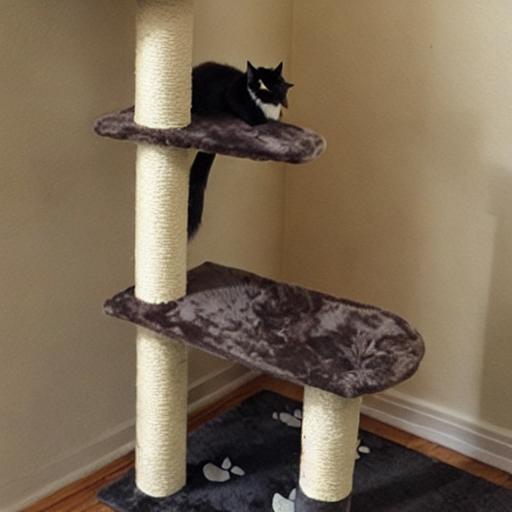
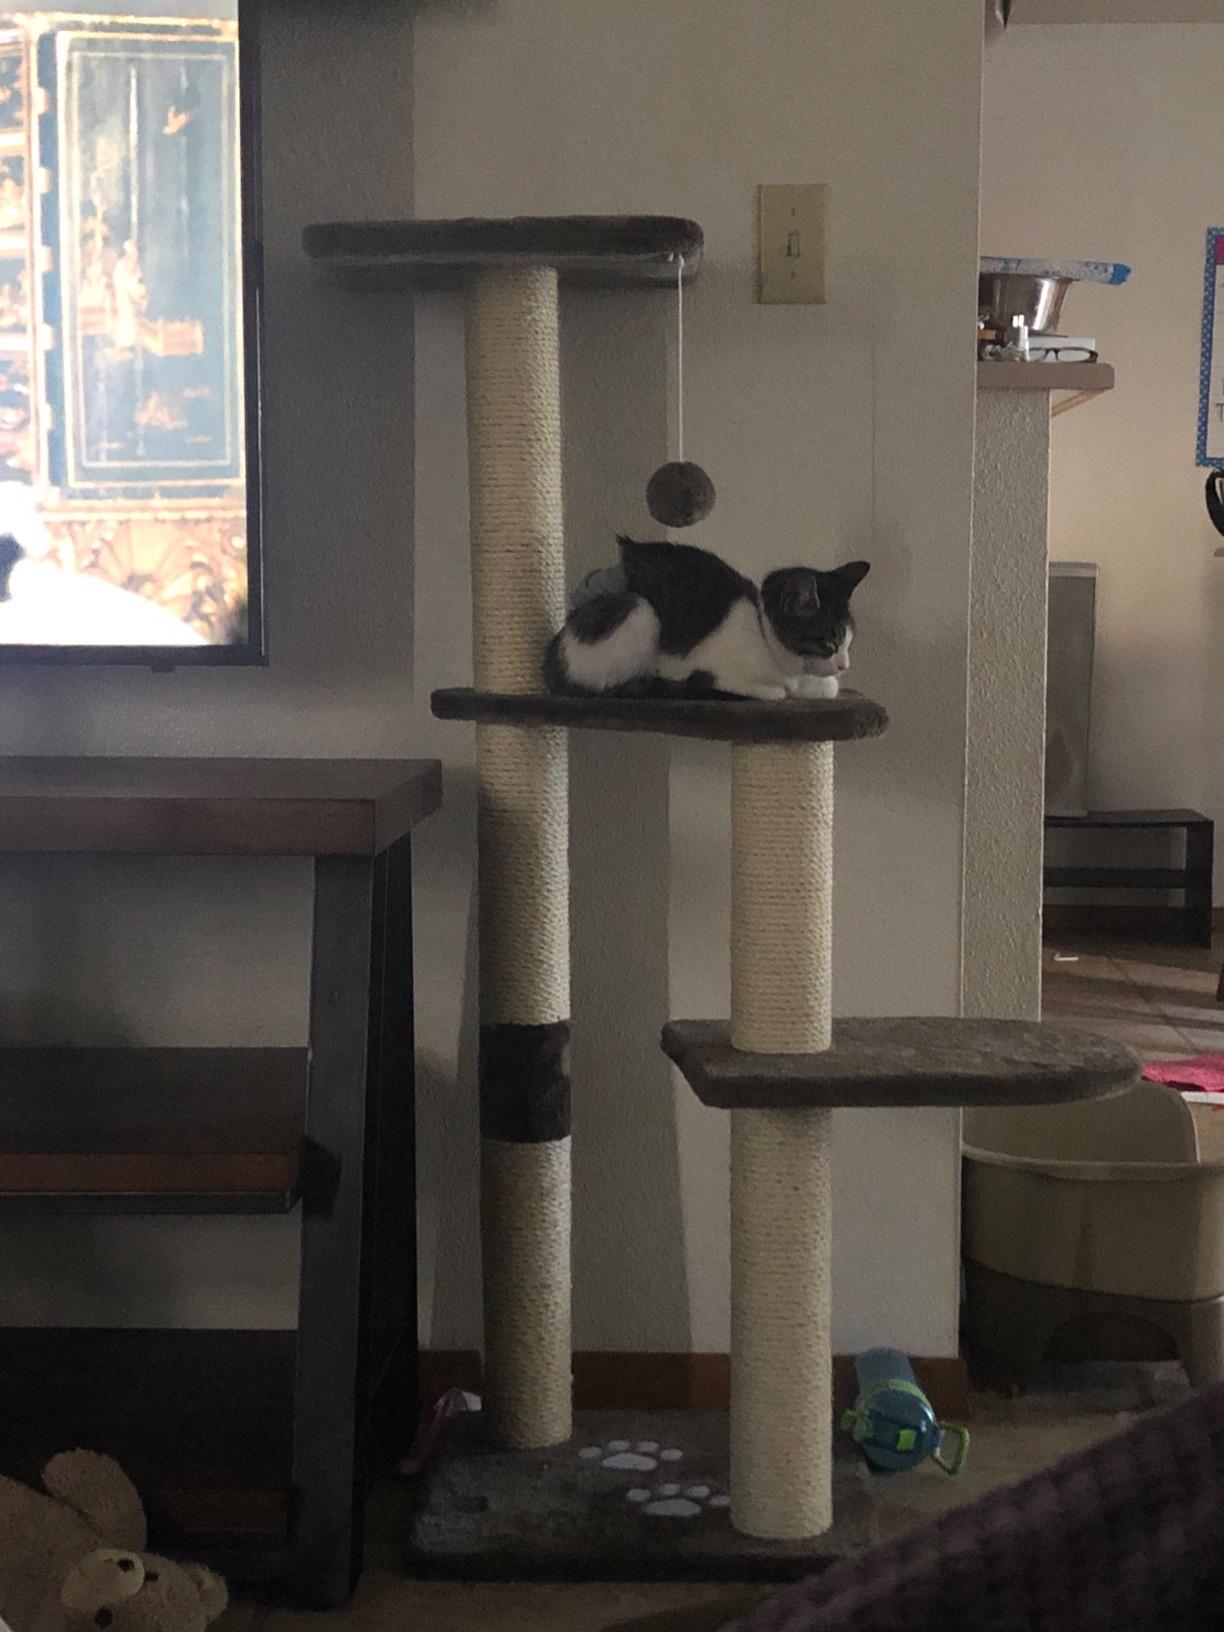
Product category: items_cat tree
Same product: no